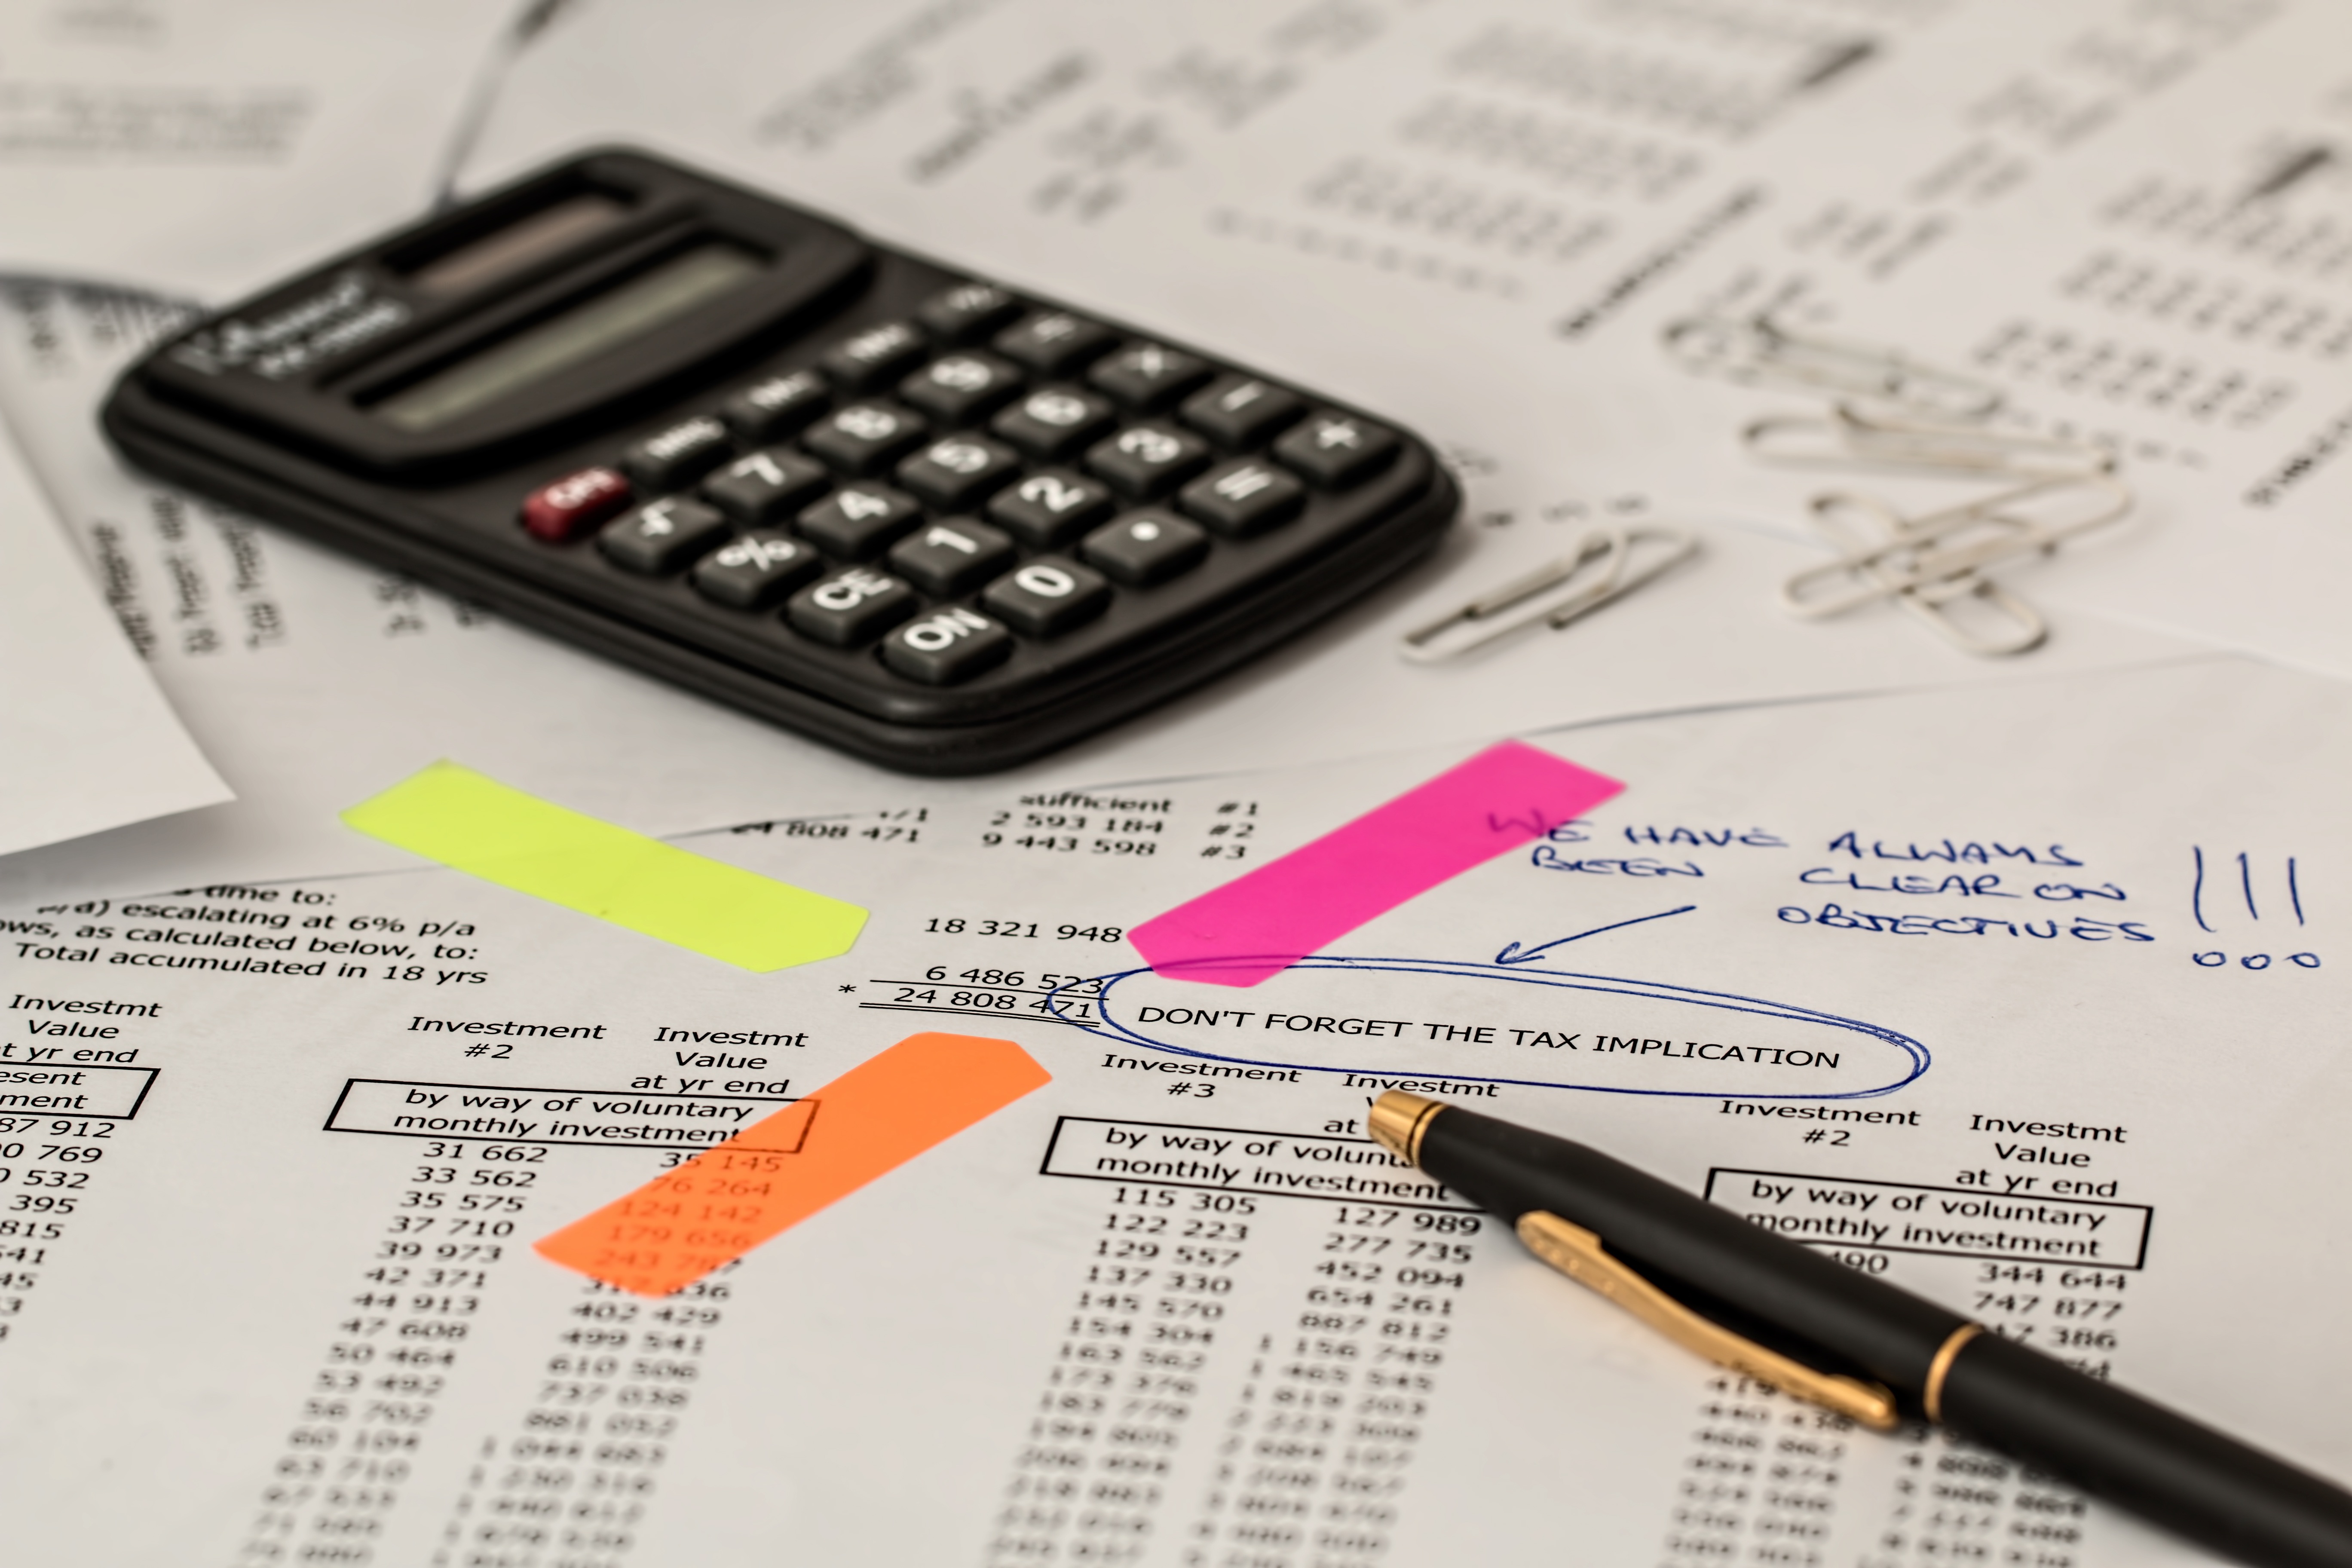
desk, writing, work, pen, office, business, paper, brand, font, document, tax, calculator, financial, accountant, paperwork, taxes, finance, investment, accounting, insurance, calculation, calculate, bookkeeper, office equipment